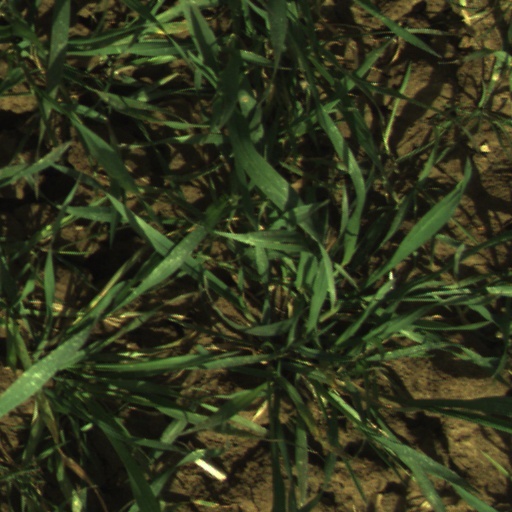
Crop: wheat